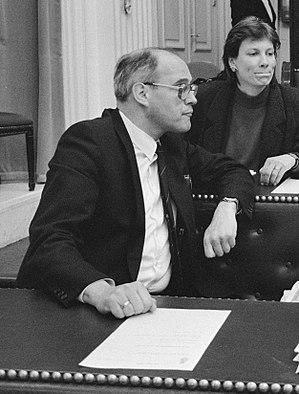
Jacobus Teunis van den Berg, dit Koos van den Berg, né le 18 septembre 1942 à La Haye et mort le 21 avril 2020 à Nunspeet, est un homme politique néerlandais.